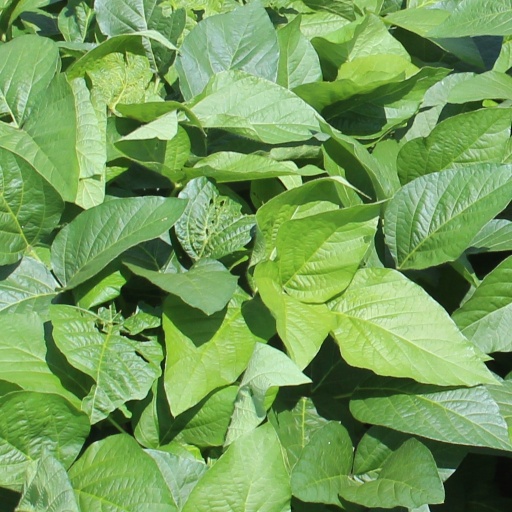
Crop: soybean